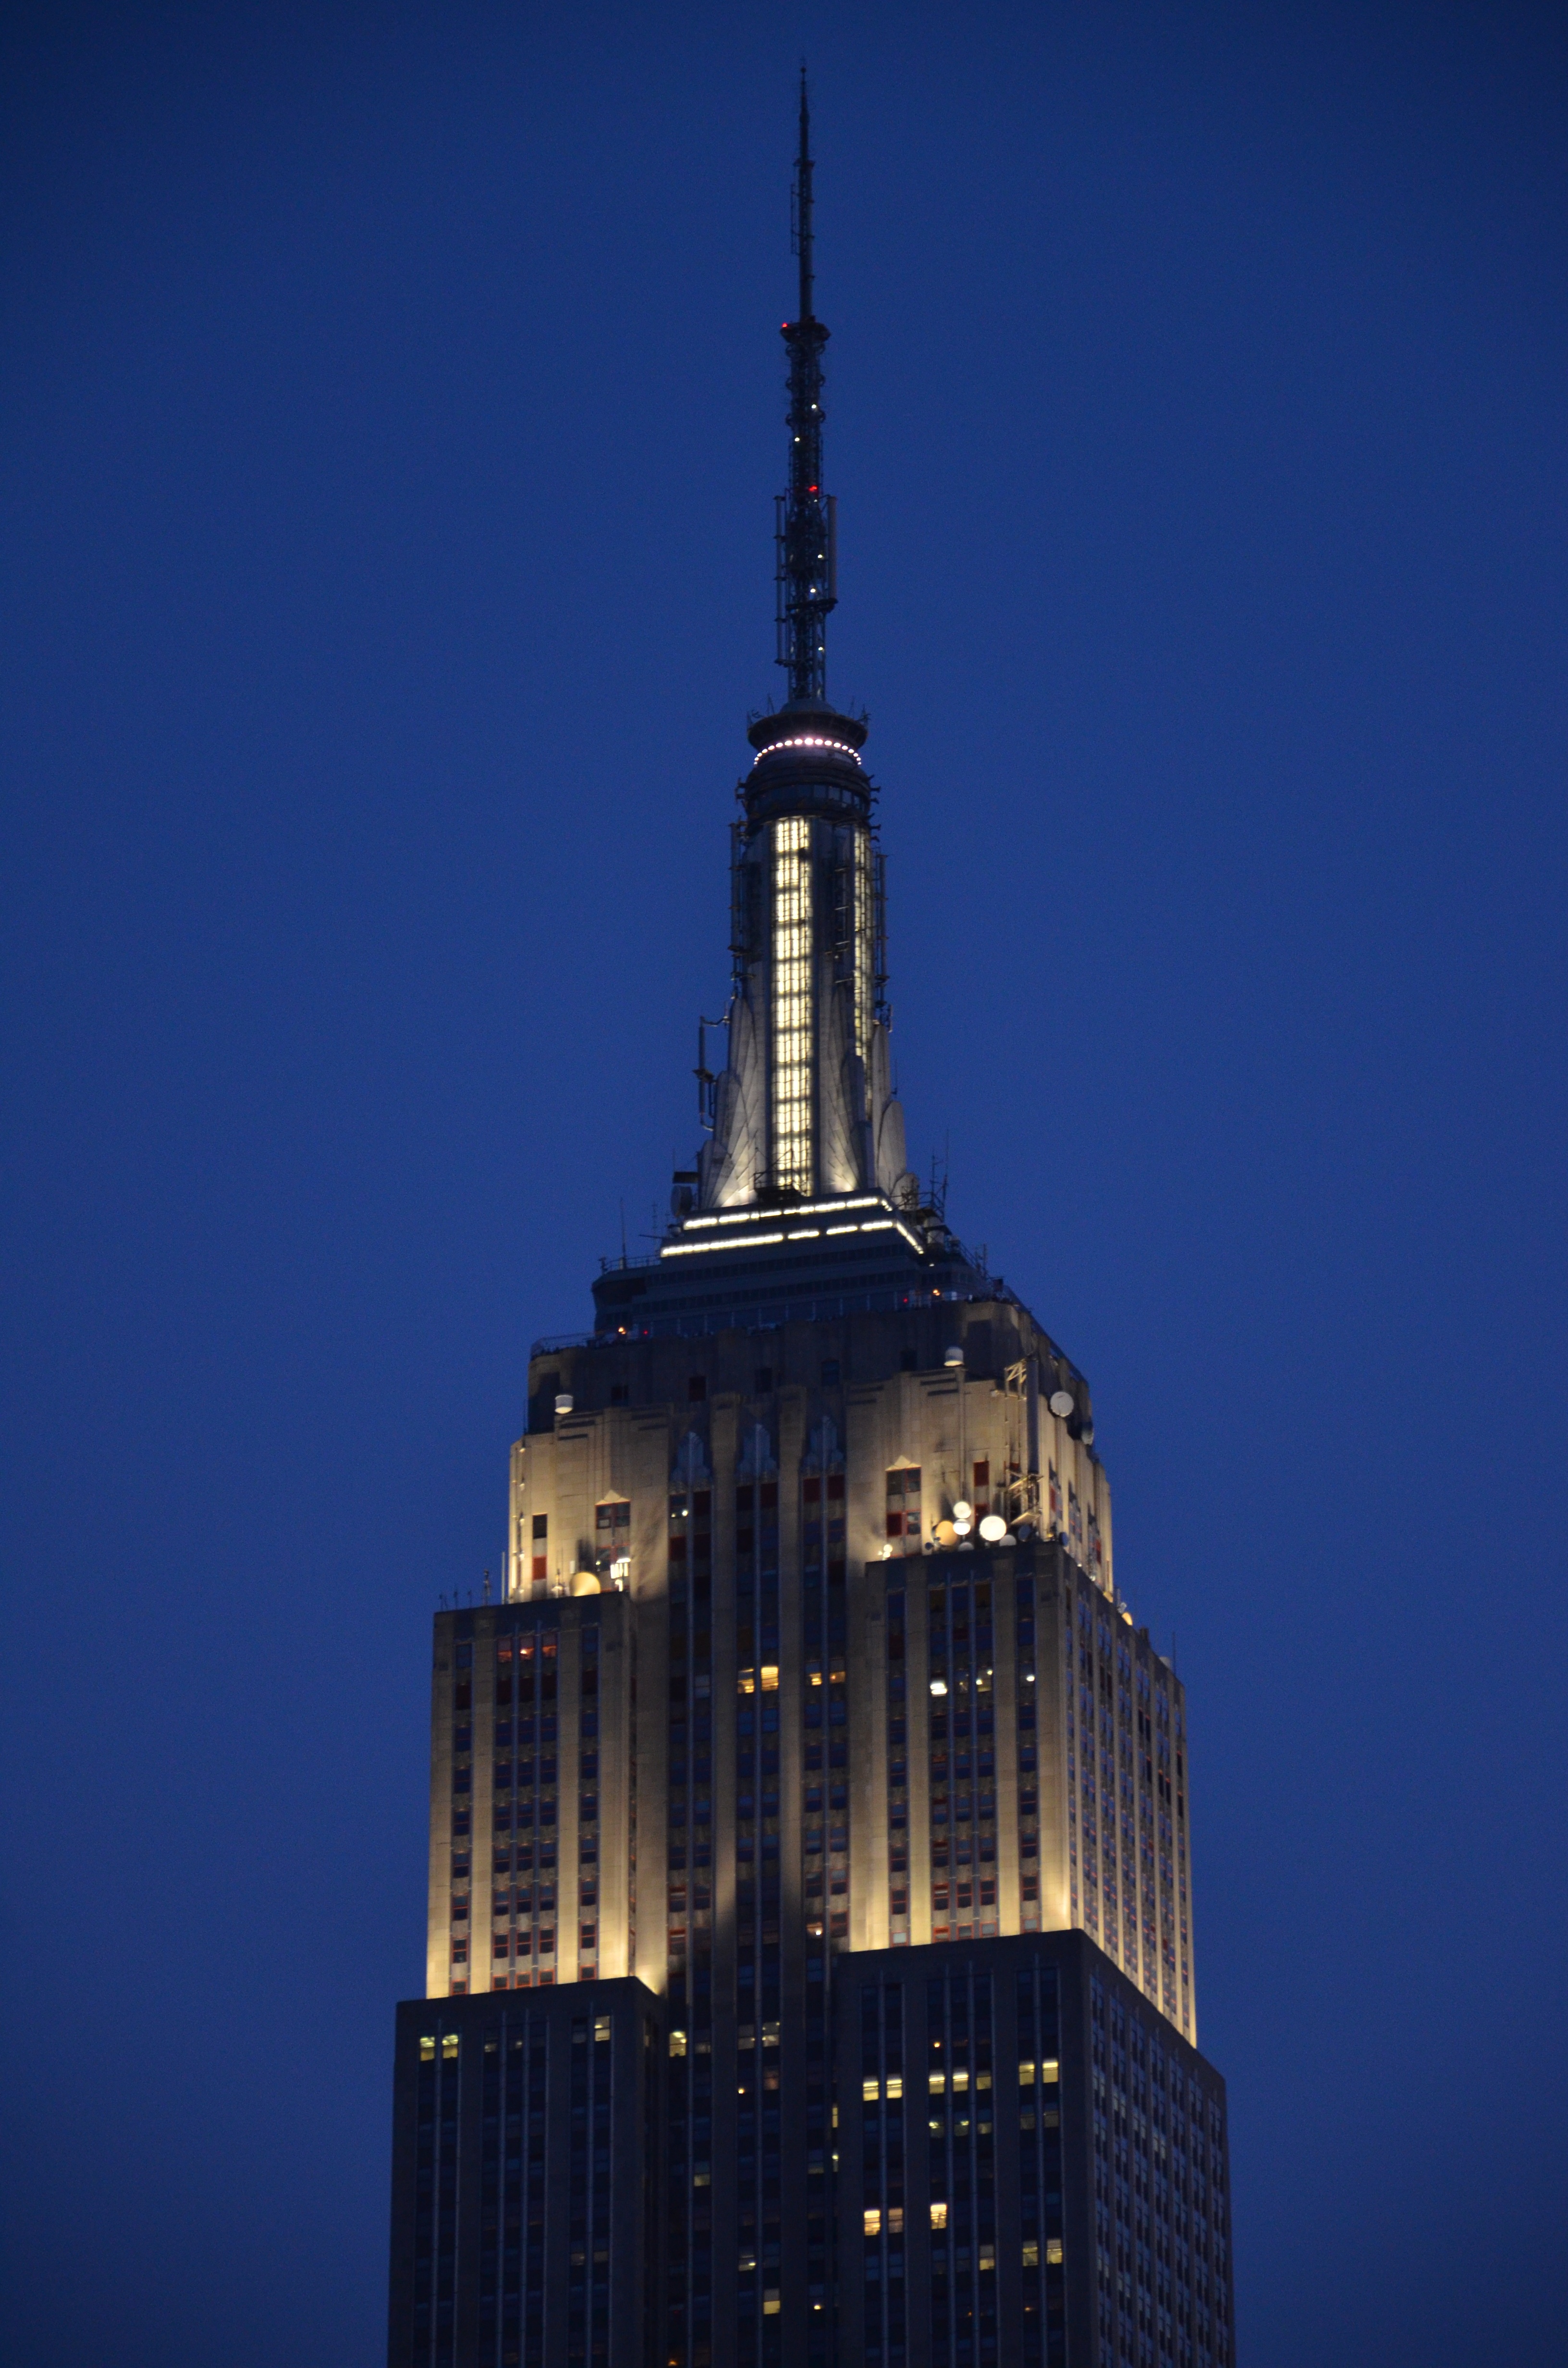
architecture, sky, skyline, night, building, city, skyscraper, urban, manhattan, cityscape, downtown, travel, dusk, evening, reflection, tower, nyc, usa, america, office, landmark, blue, exterior, business, metropolitan, empire state building, place of worship, empire, spire, steeple, symmetry, new, state, center, scene, york, midtown, metropolis, new york skyline, manhattan skyline, nyc skyline, metropolitan area